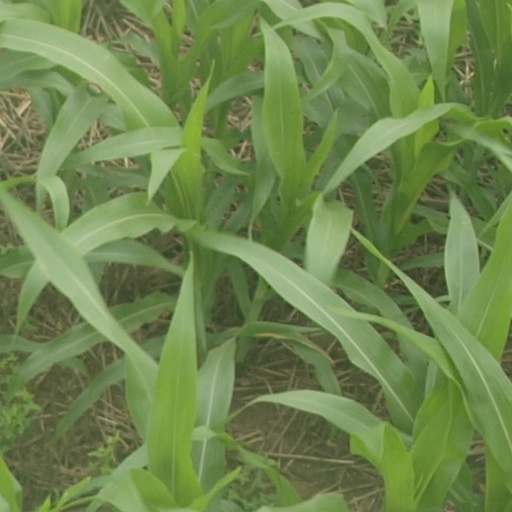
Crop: maize; corn